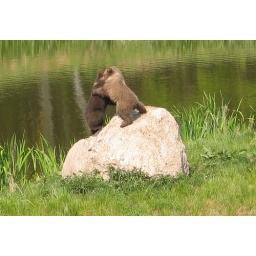
Playing brown bears in a Wildlife Park